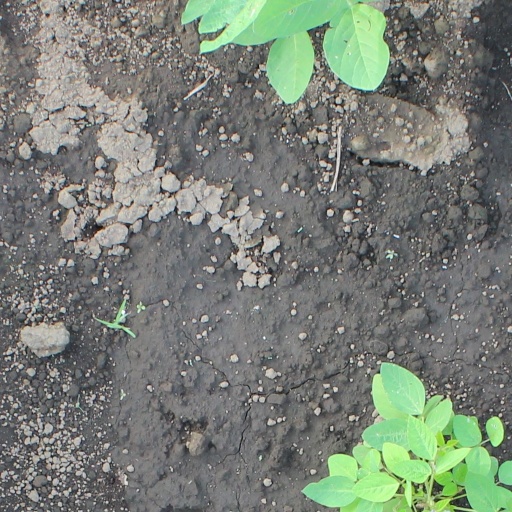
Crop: soybean